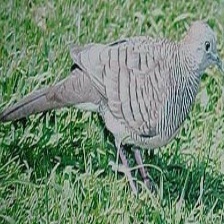
Species: ZEBRA DOVE
Scientific name: GEOPELIA STRIATA